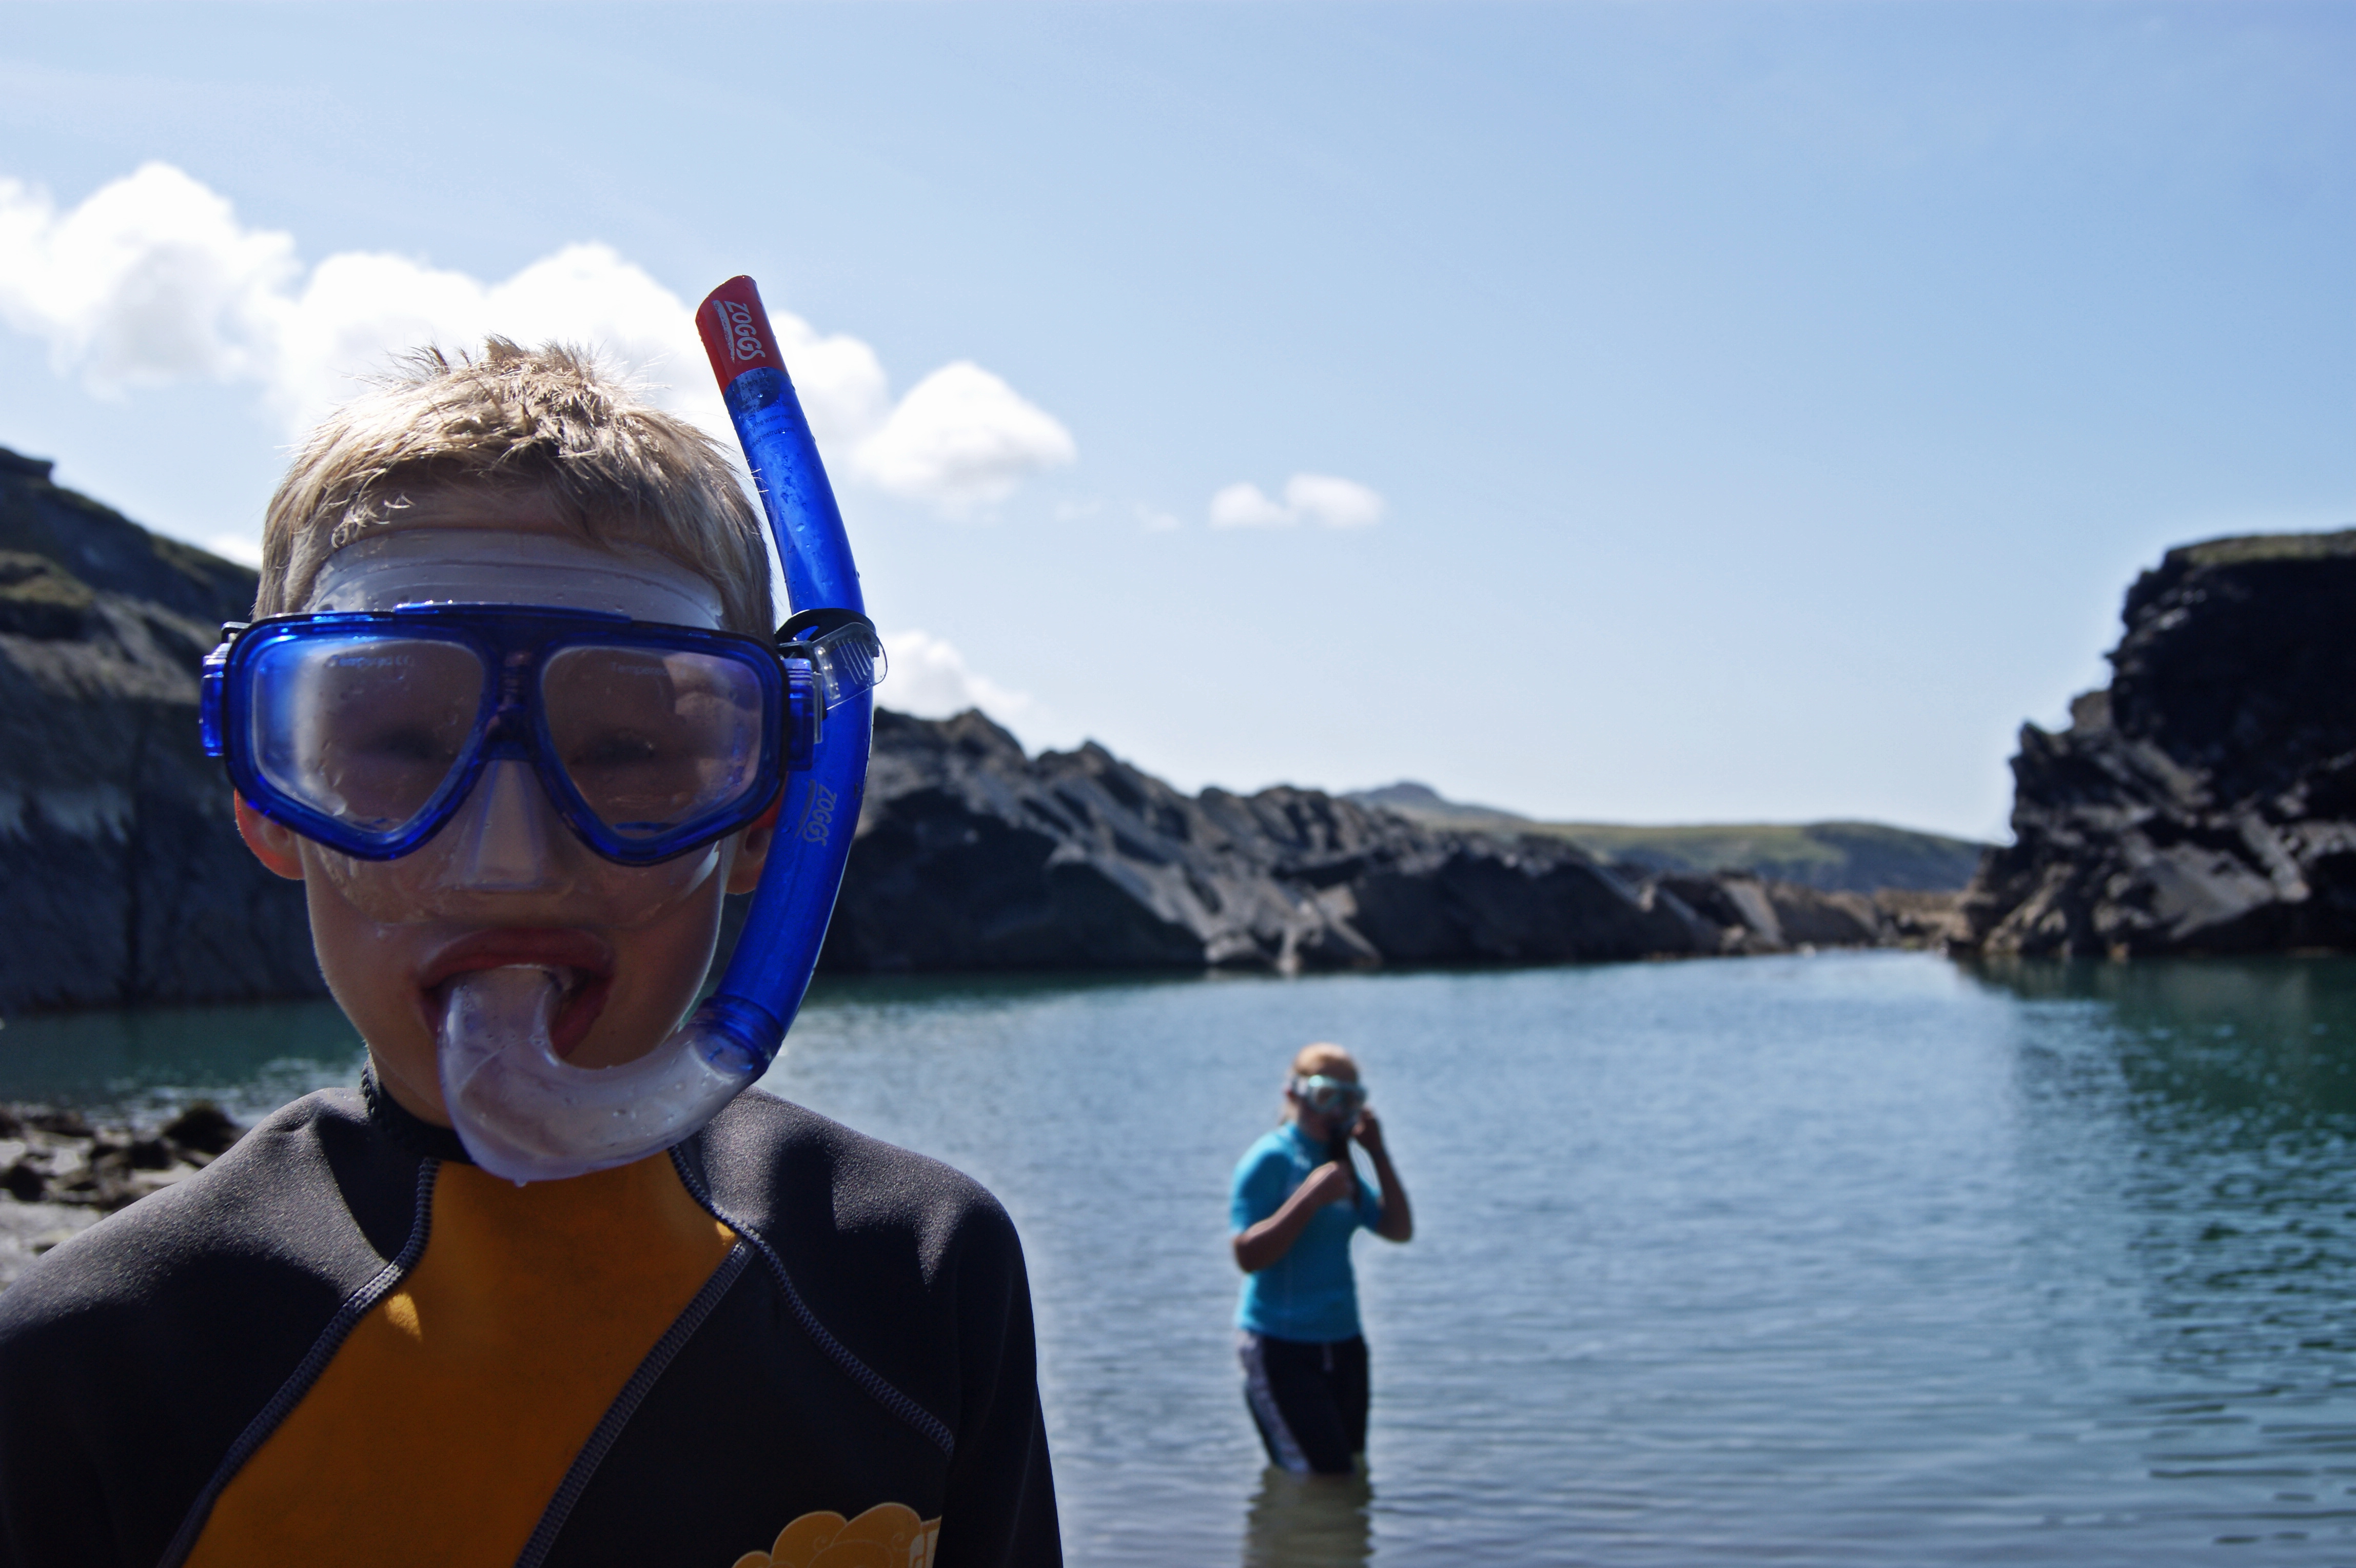
beach, sea, coast, water, rock, cloud, sky, girl, boy, lagoon, blue, extreme sport, dive, uk, wales, clouds, sports, funny, scuba, pembrokeshire, water sport, endurance sports